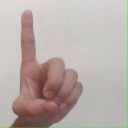
अक्षर: ड